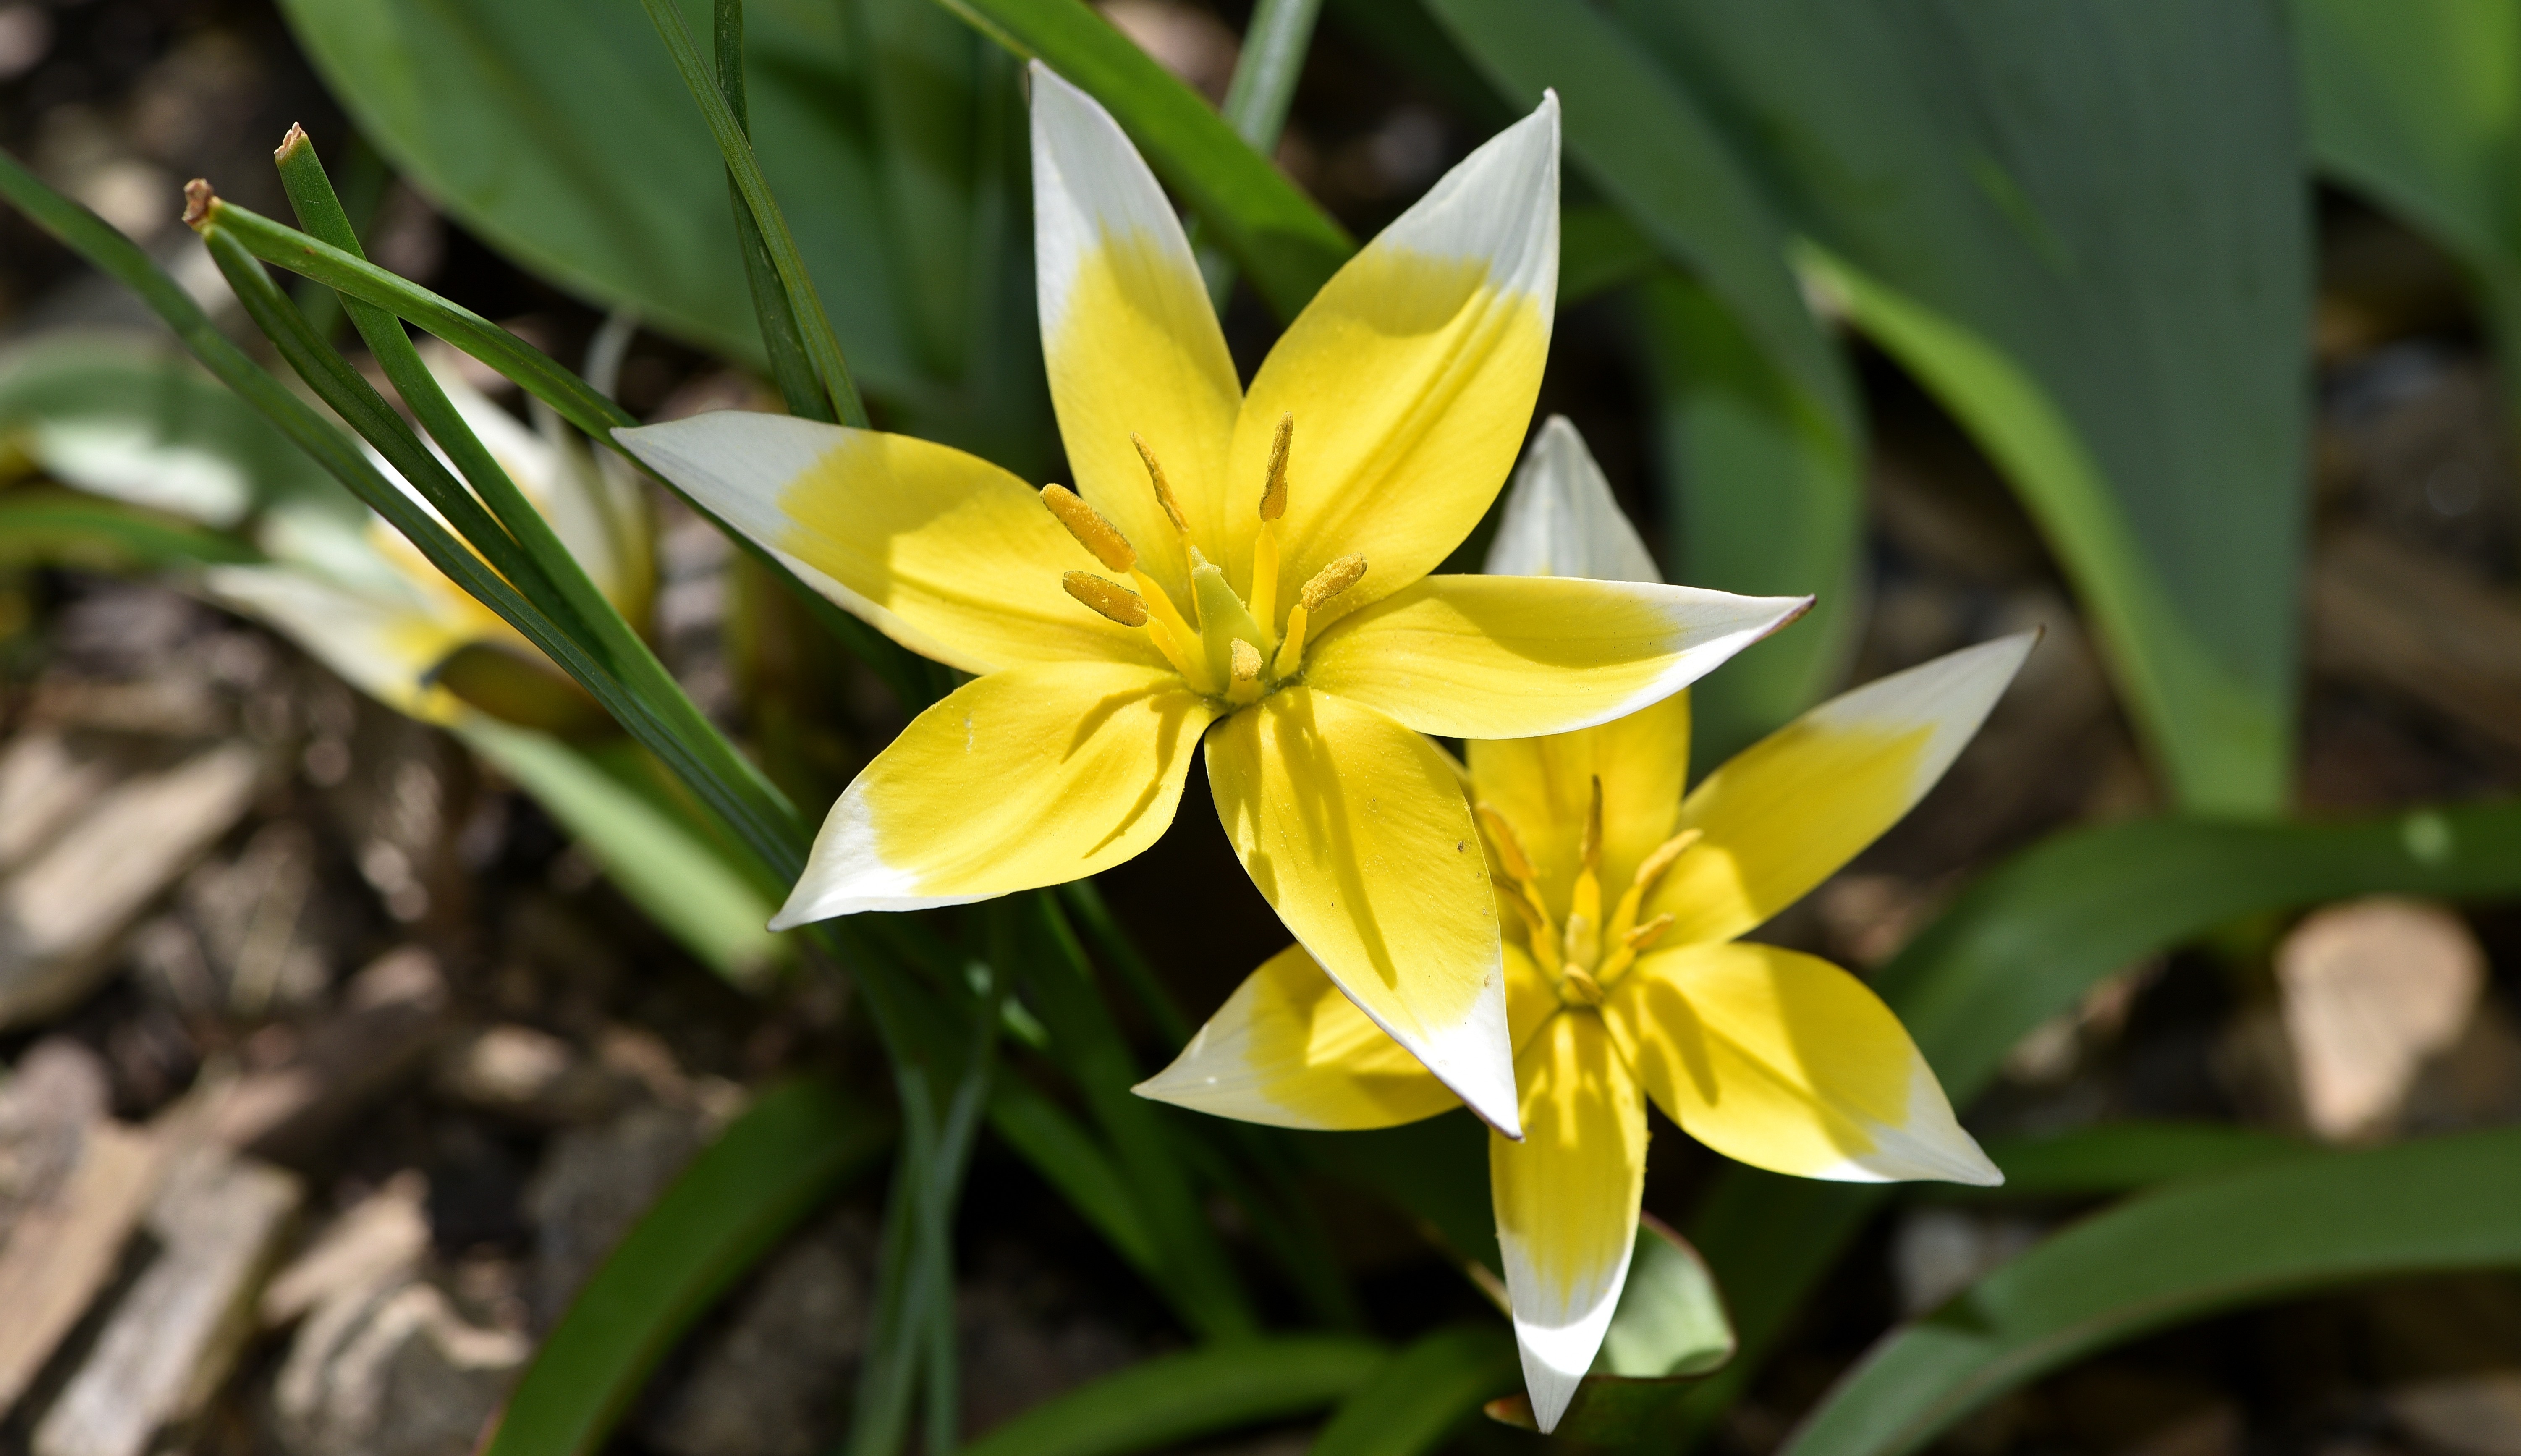
blossom, plant, star, flower, bloom, spring, botany, yellow, garden, close, flora, yellow flower, wildflower, narcissus, lily, spring flower, flowering plant, yellow white, star tulip, gagea, land plant, fawn lily, small star tulip